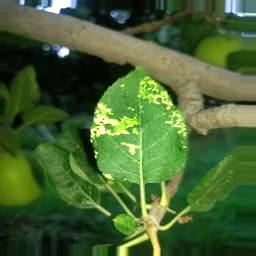
Label: Apple_Mosaic